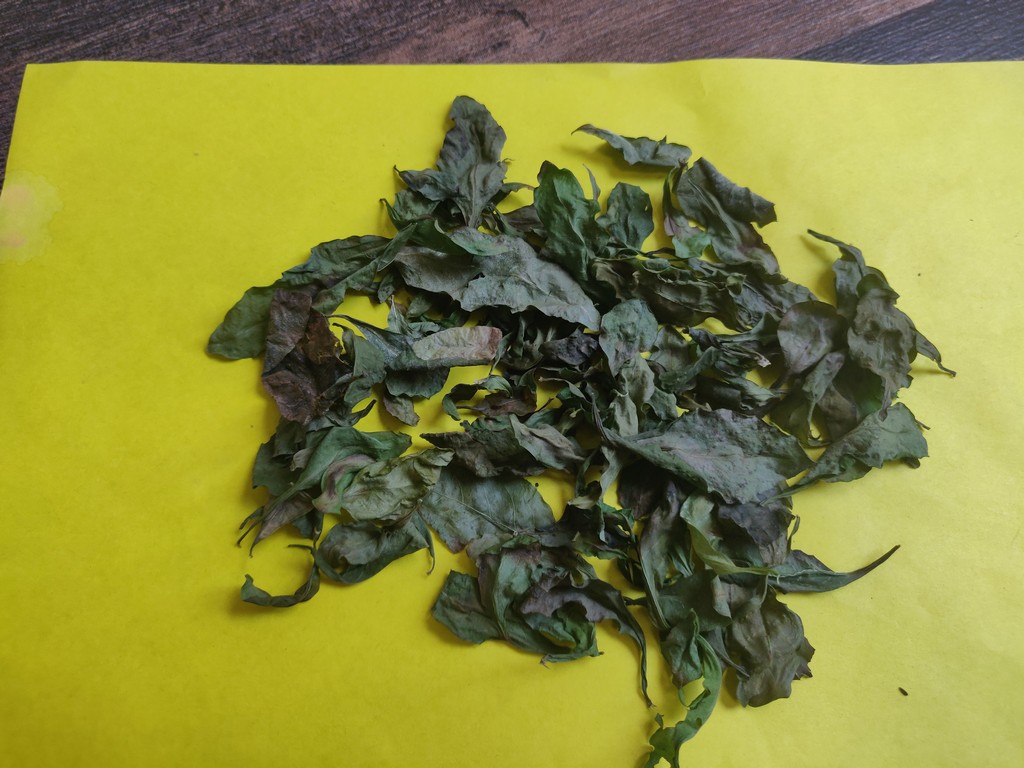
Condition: Dried
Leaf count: multiple
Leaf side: unknown